Nieuwmarkt

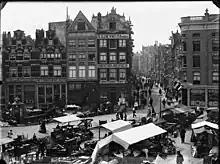
Nieuwmarkt in 1890

Nieuwmarkt is a square in the centre of Amsterdam, Netherlands. The surrounding area is known as the Lastage neighborhood. It is situated in the borough of Amsterdam-Centrum.